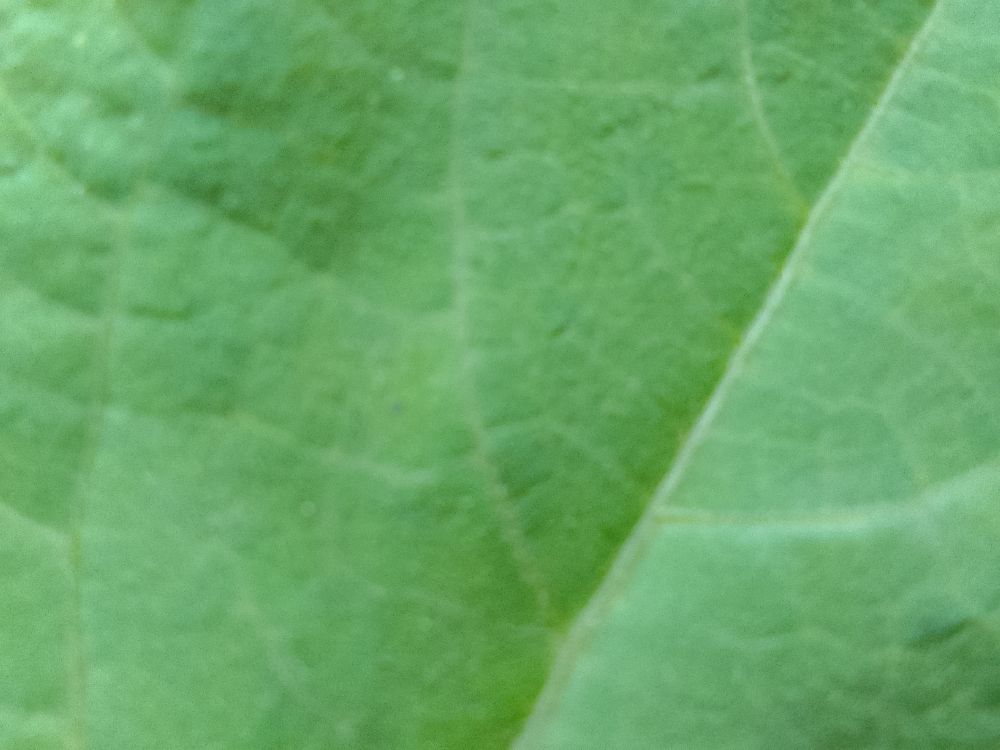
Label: healthy